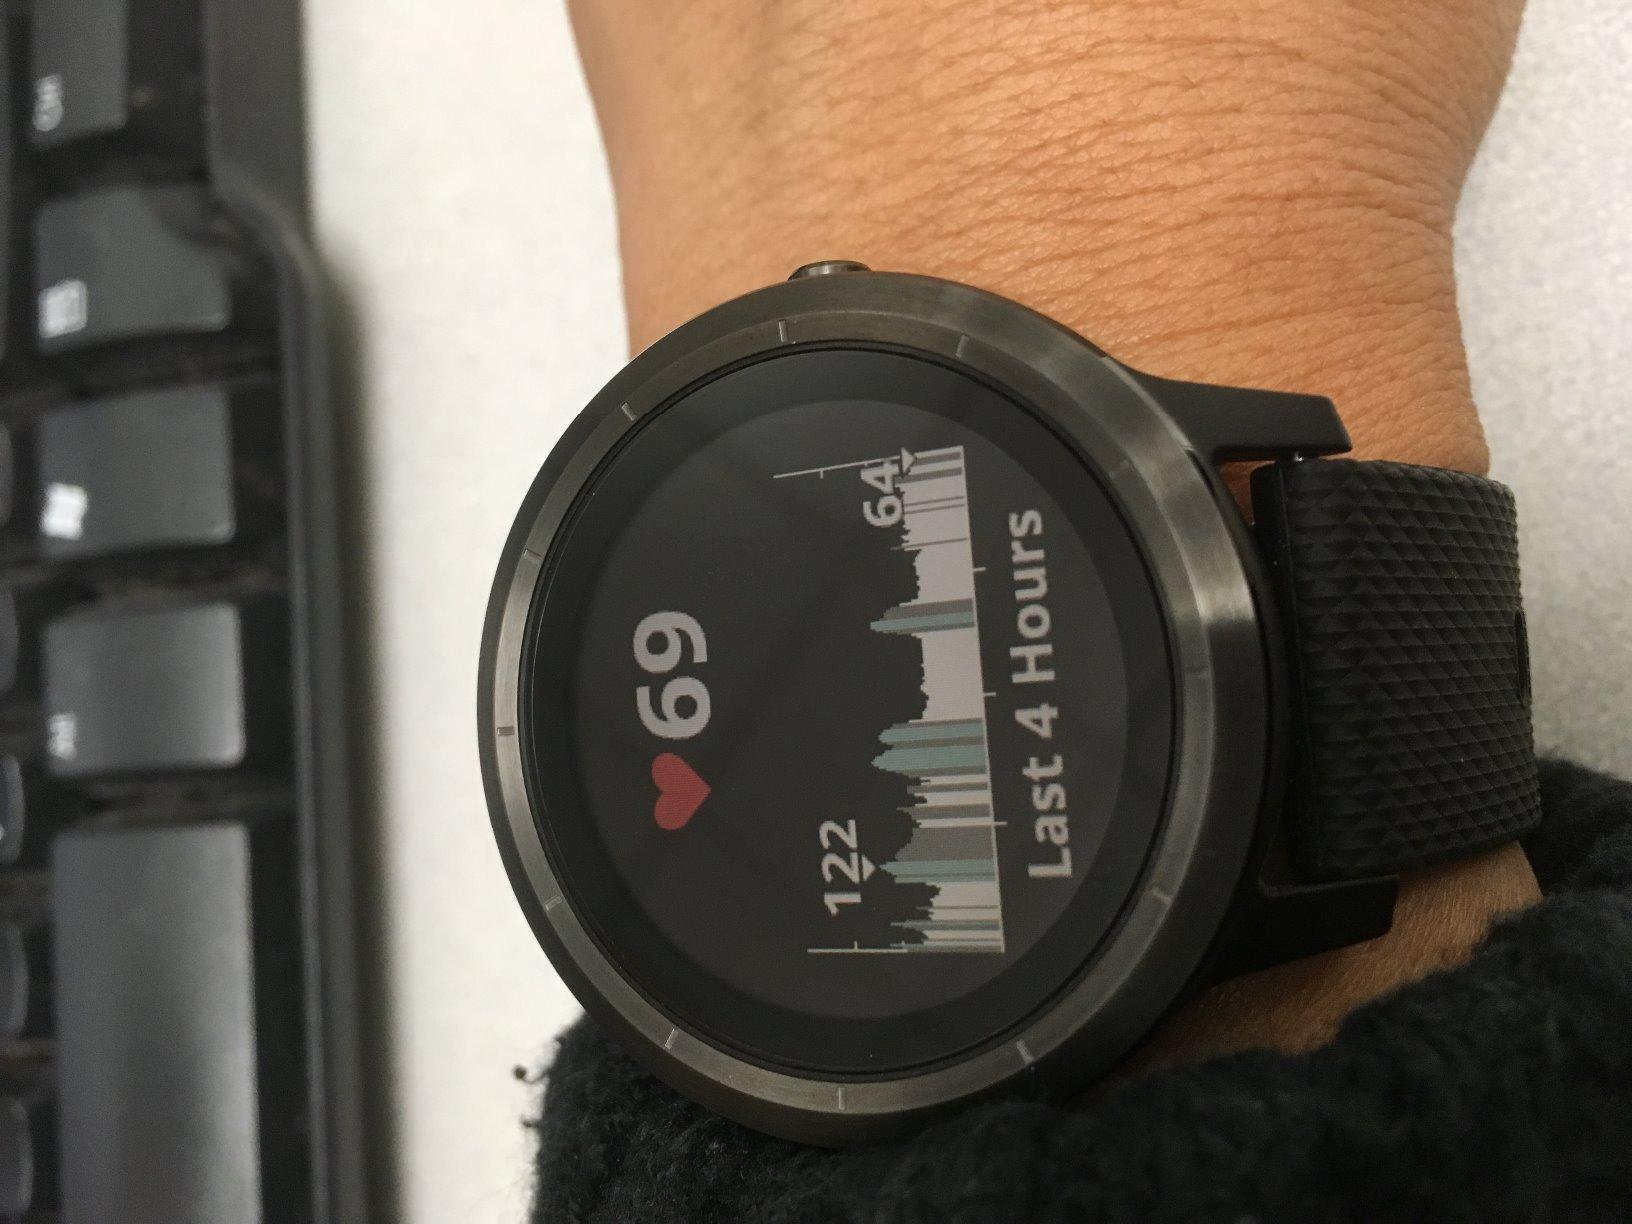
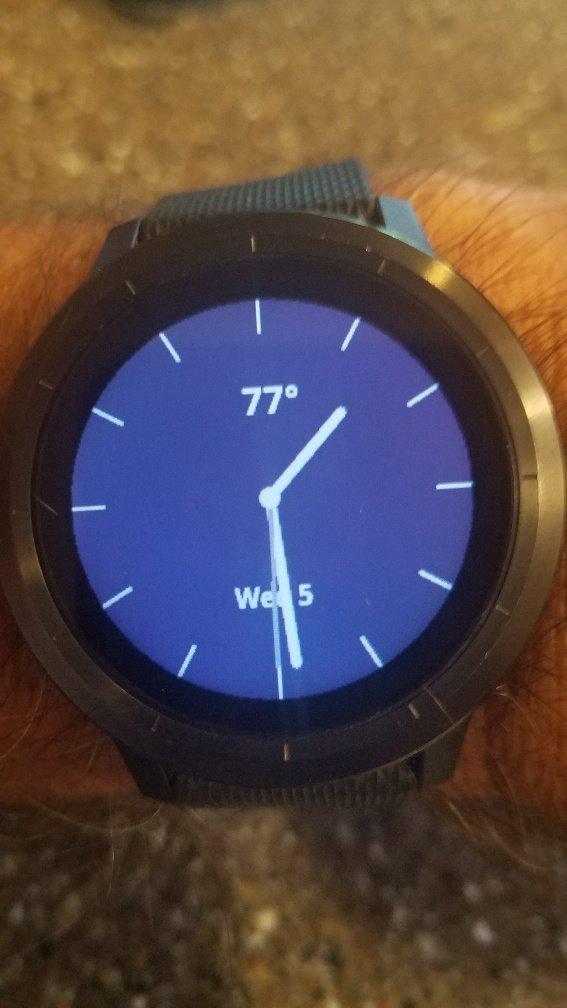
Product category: smartwatch
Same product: yes